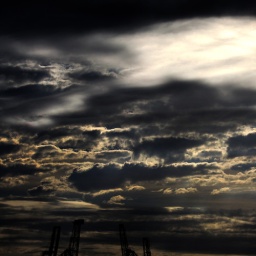
cranes & bird in the evening sky